Macchi M.19

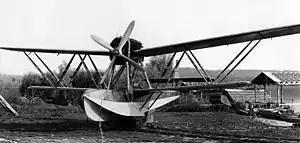

The Macchi M.19 was a 1920s Italian single-seat racing flying boat designed and built by Macchi for the 1920 Schneider Trophy race.